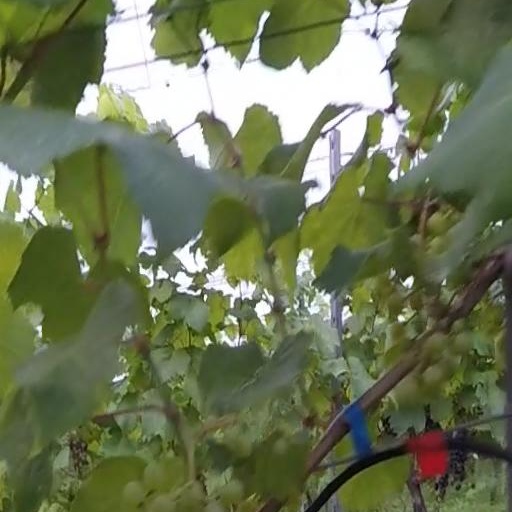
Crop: grape